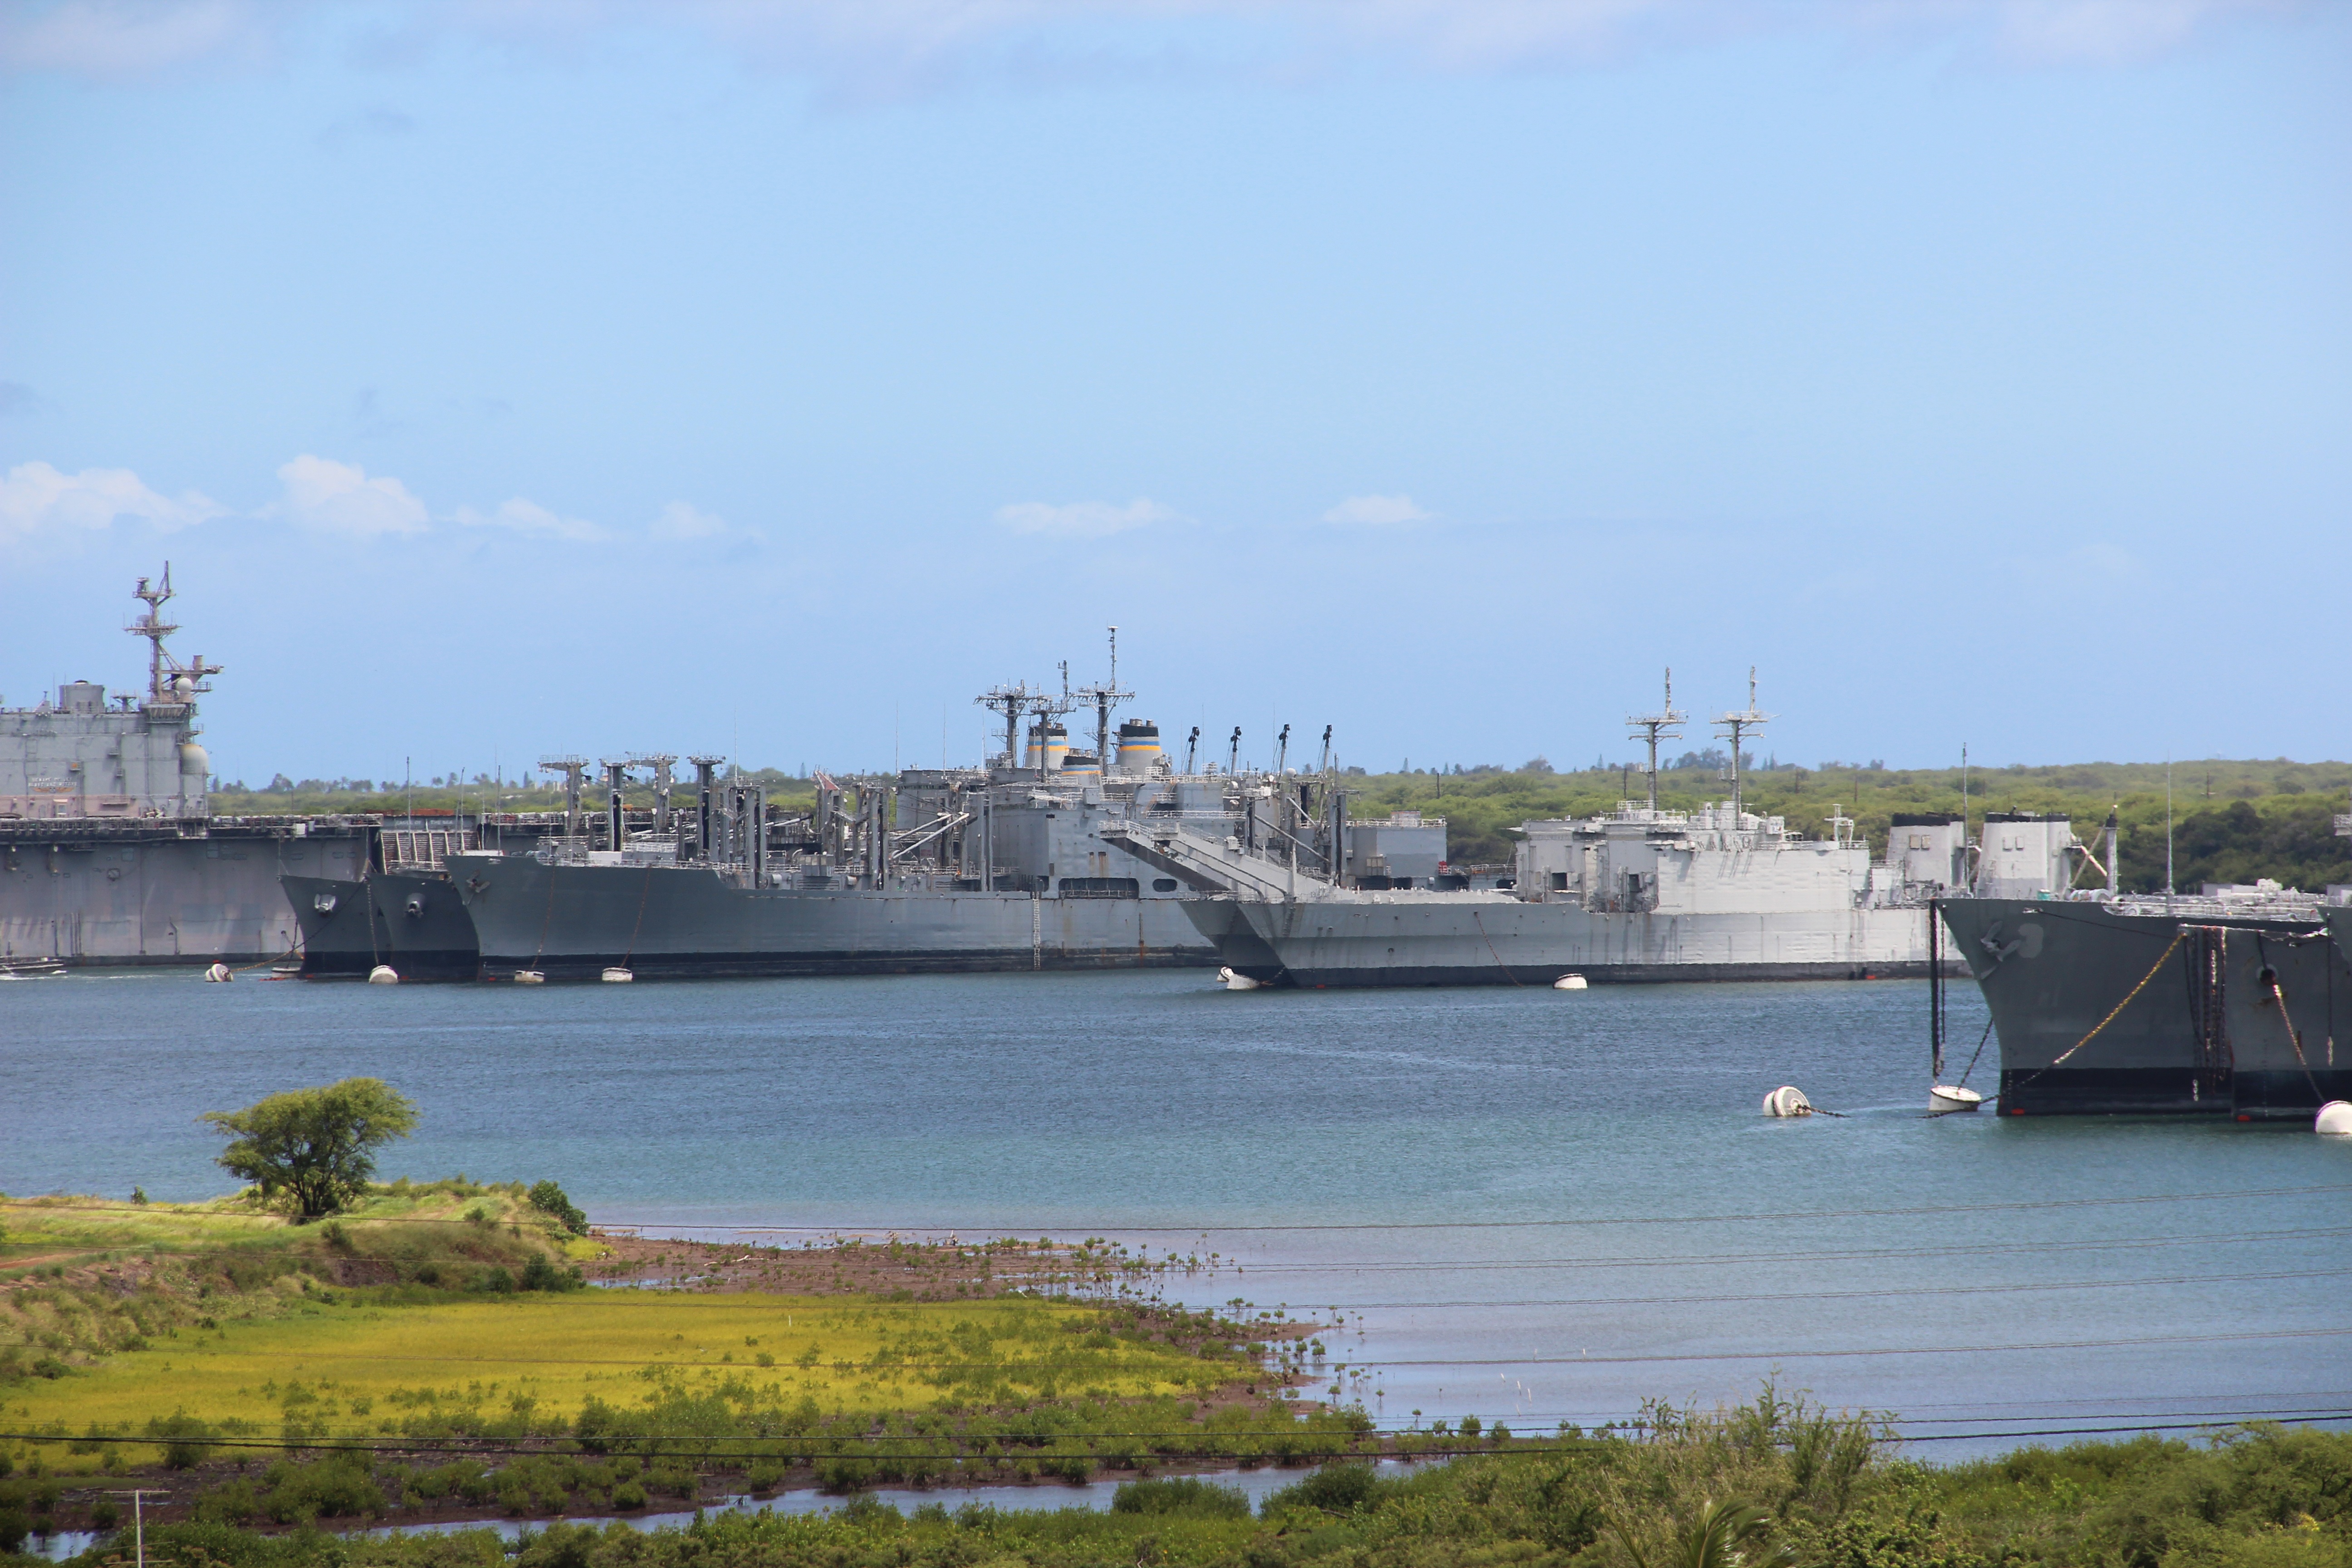
sea, coast, water, dock, boat, river, ship, vehicle, bay, harbor, port, cargo ship, waterway, ferry, infrastructure, boats, shipyard, channel, navy, oahu, watercraft, battleship, pearl harbor